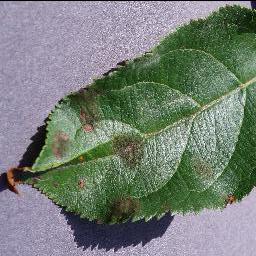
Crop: apple
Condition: scab